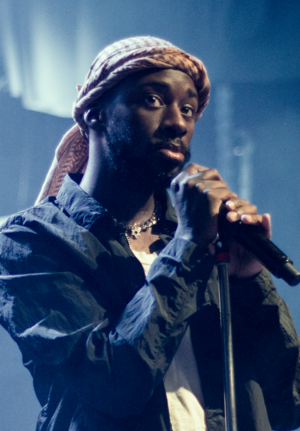
GoldLink, de son vrai nom D'Anthony Carlos, né le 17 mai 1993 à Washington aux États-Unis, est un rappeur et parolier américain.